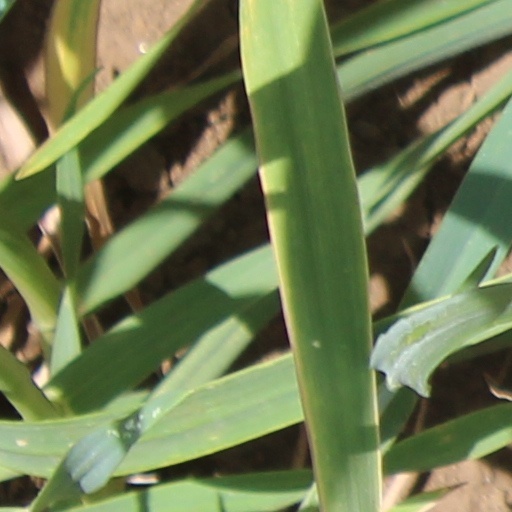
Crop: wheat